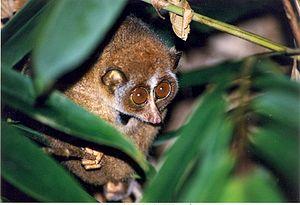
Voici la liste des primates par population.